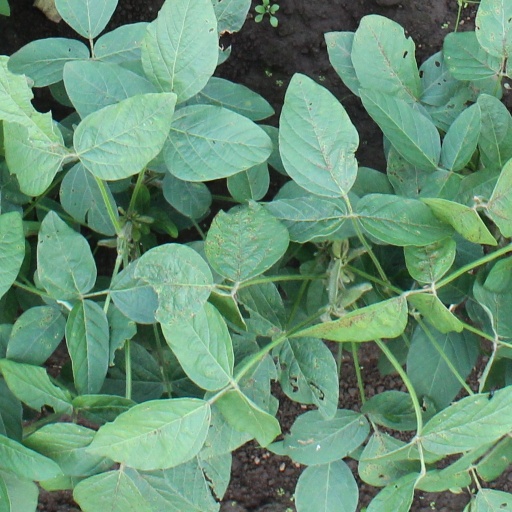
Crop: soybean